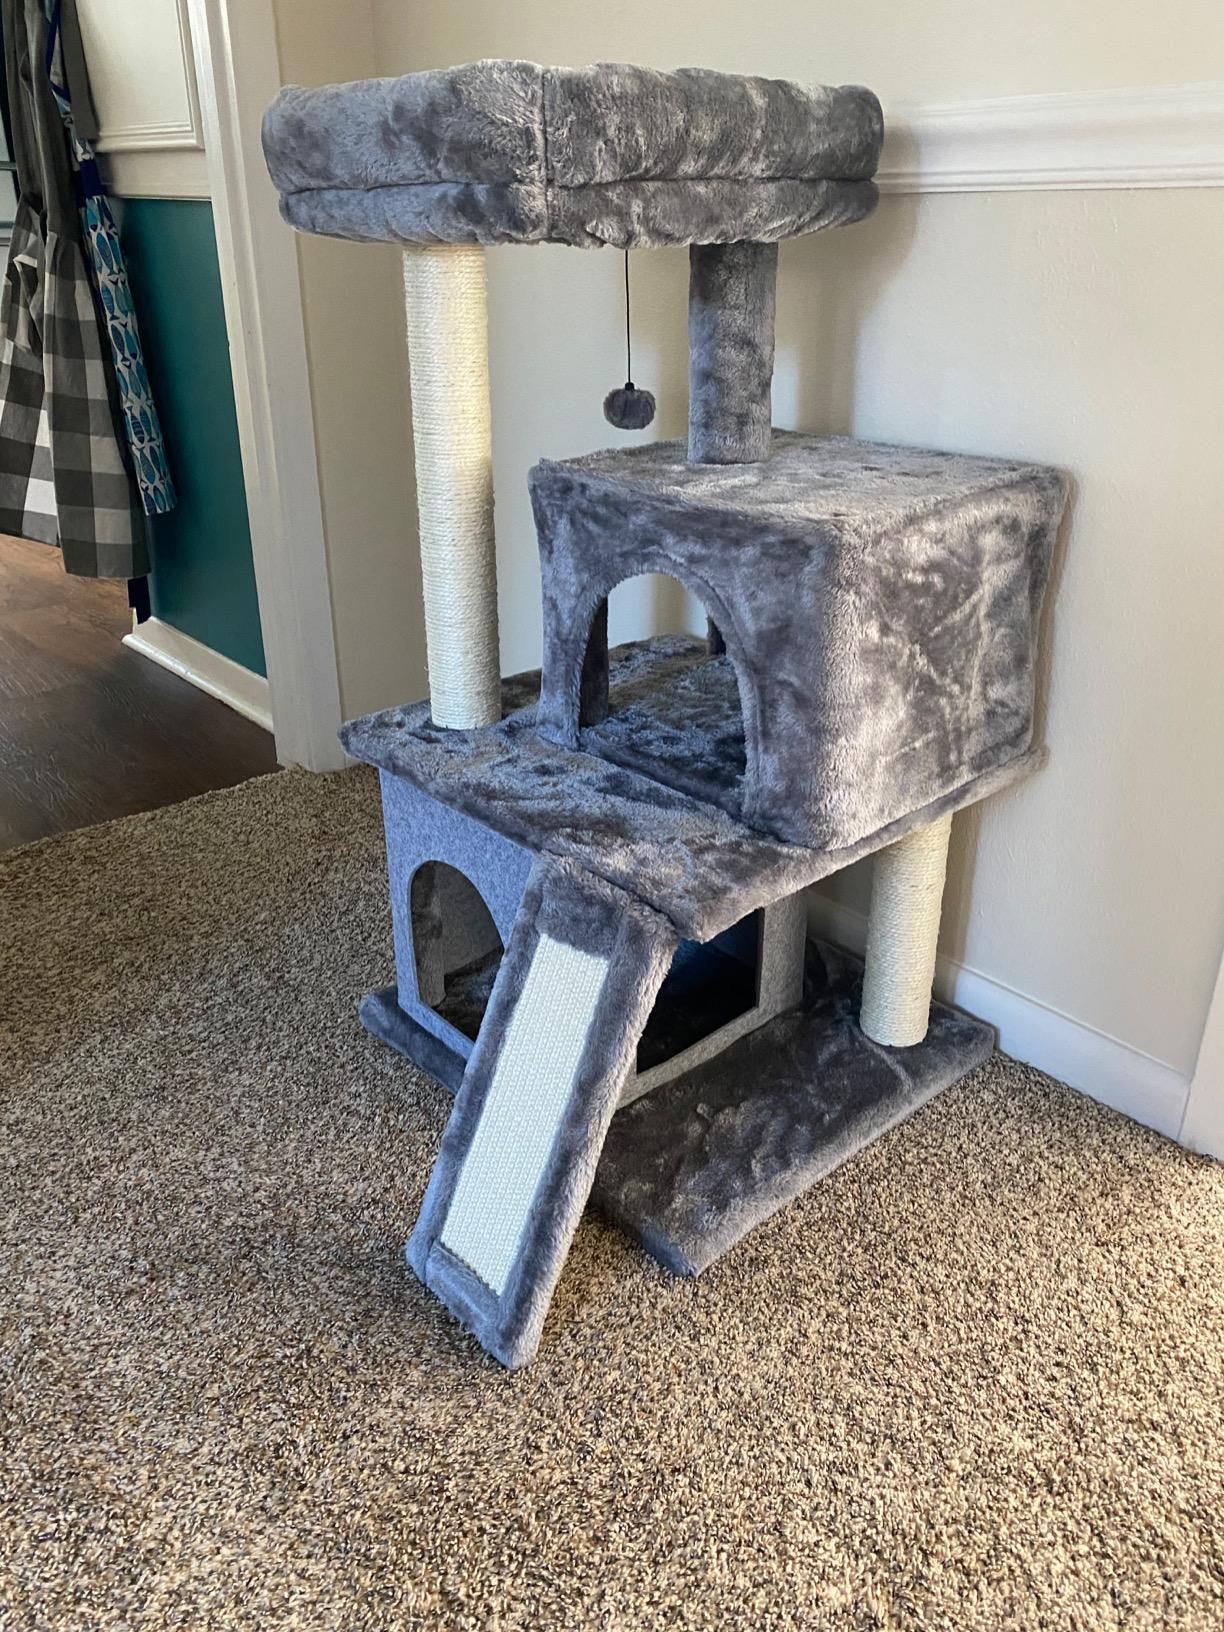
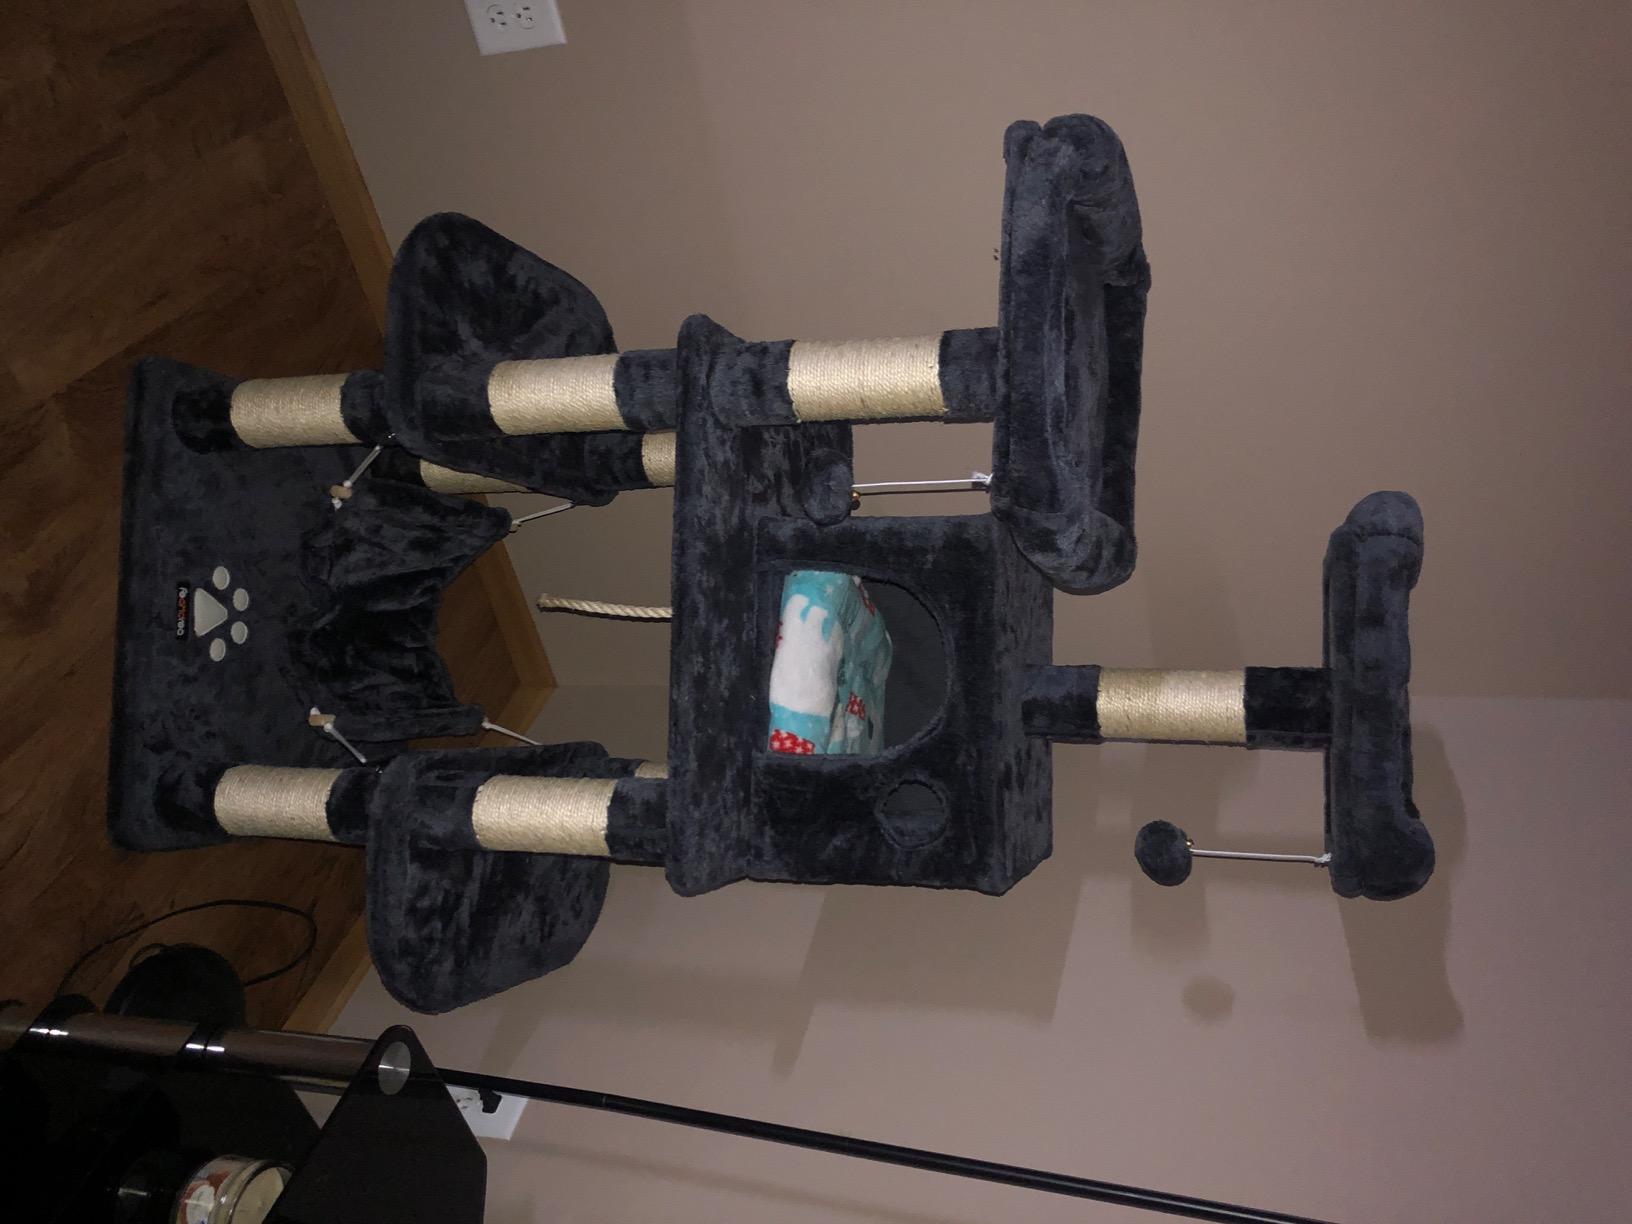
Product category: items_cat tree
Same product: no